Sumitro Djojohadikusumo

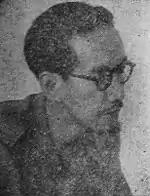
Sumitro

After the end of World War II Sukarno proclaimed Indonesian independence on 17 August 1945. Sumitro briefly joined a Dutch delegation taking part in the first United Nations Security Council (UNSC) meeting in London in January 1946 as an advisor to Dutch foreign minister Eelco van Kleffens. According to British reports, Sumitro had been included in the delegation to provide a good impression for the Dutch government, but he became disillusioned and decided to return to his home country. An Indonesian report, in contrast, stated that Sumitro did not act in support of the restoration of Dutch rule and had attended the meeting to assess the international mood regarding Indonesian independence. During that meeting, Ukraine, the Soviet Union, and Egypt proposed a draft resolution calling for UN involvement in Indonesia, but this was rejectedSumitro believed this was due to the lack of an Indonesian delegation in the meeting. Sumitro's brief experience at the Security Council allowed him to inform other Indonesian nationalists about its procedures, once he returned to Java in March 1946.